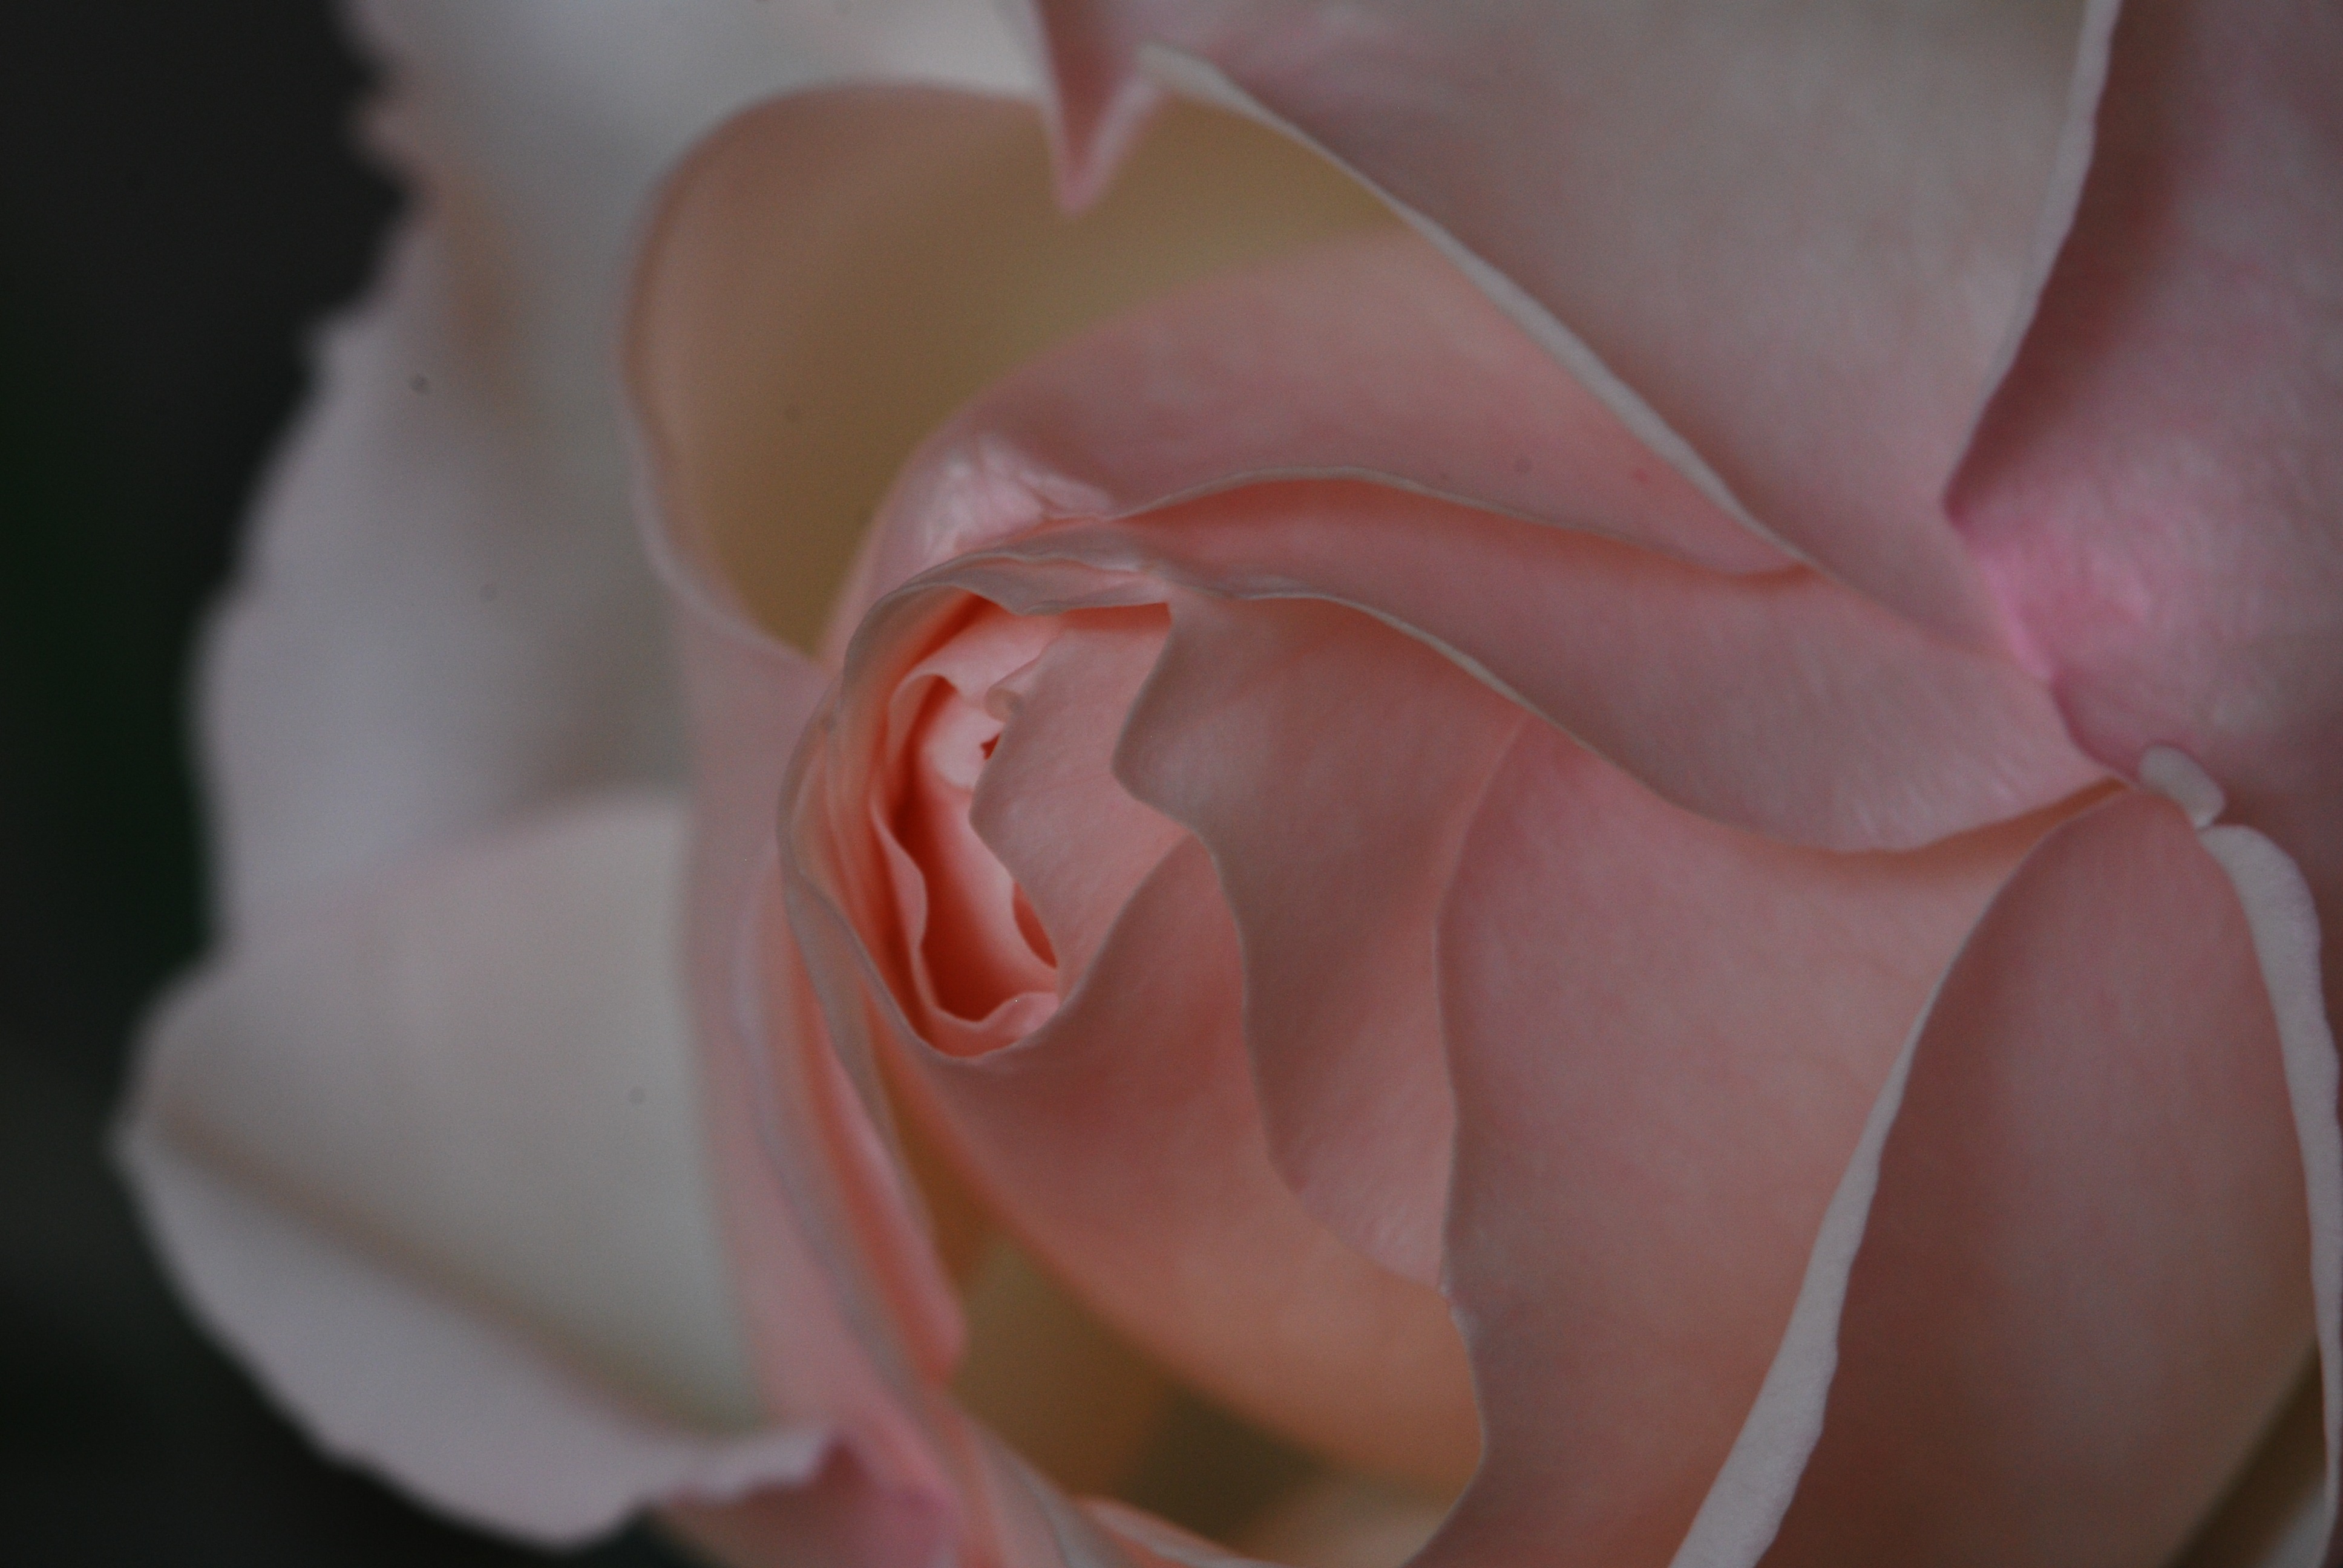
blossom, plant, photography, flower, petal, bloom, rose, pink, close up, rose bloom, macro photography, flowering plant, rose family, land plant